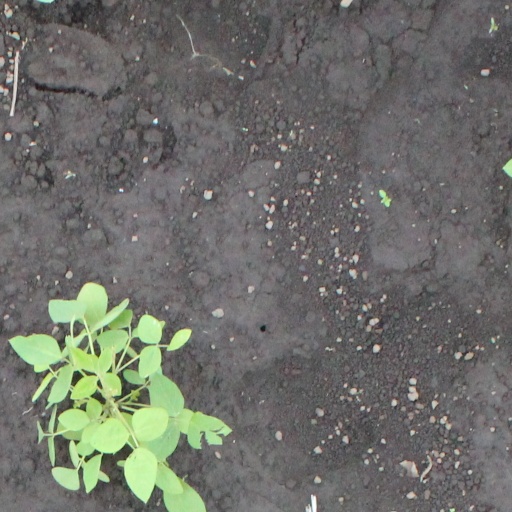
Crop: soybean